M1128 mobile gun system

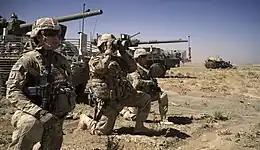

In May 2021, the Army announced they would divest all mobile gun systems by the end of 2022. The decision was made following an analysis that found its autoloader had become expensive to maintain and that the M1128 had not been upgraded with a double V-hull. It was more efficient to eliminate the platform and focus on firepower improvements such as equipping Strykers with 30 mm cannons (M1296 Dragoon) and CROWS-J mounts, providing better distributed lethality capabilities that will not be lost from removing the MGS.